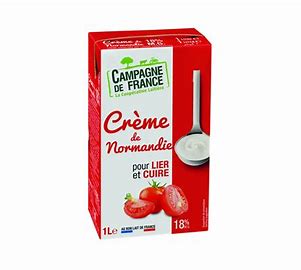
Label: cardboard